Deep gluteal syndrome

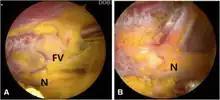
Sciatic nerve entrapment by fibrovascular bands. (a) Endoscopic view of sciatic nerve (N) by fibrovascular bands (FV). (b) Endoscopic view of sciatic nerve (N) after decompression

The general workup involves excluding lumbar, pelvic, and hip pathologies, physical examination, magnetic resonance neurography (MRN) imaging, and diagnostic injections. The use of MRN and diagnostic injections are relatively new diagnostic tools that allow making precise diagnoses where standard diagnostic modalities has failed. Nerve testing such as EMG and NCS can be done but there is little evidence it's helpful. Differential diagnoses (different conditions with similar symptoms) include pudendal nerve entrapment, ischiofemoral impingement, greater trochanter ischial impingement, and ischial tunnel syndrome.